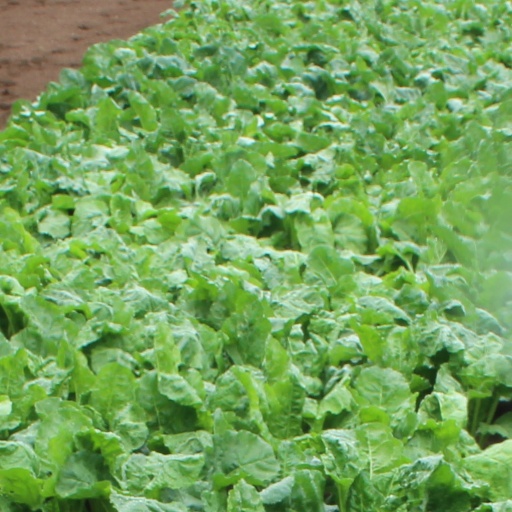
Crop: sugar beet